Tristan Perich

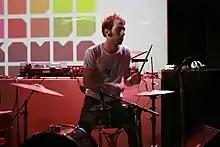
Tristan Perich (2007)

Tristan Perich (born 1982) is a contemporary composer and sound artist from New York City who focuses on electronic one-bit sound.